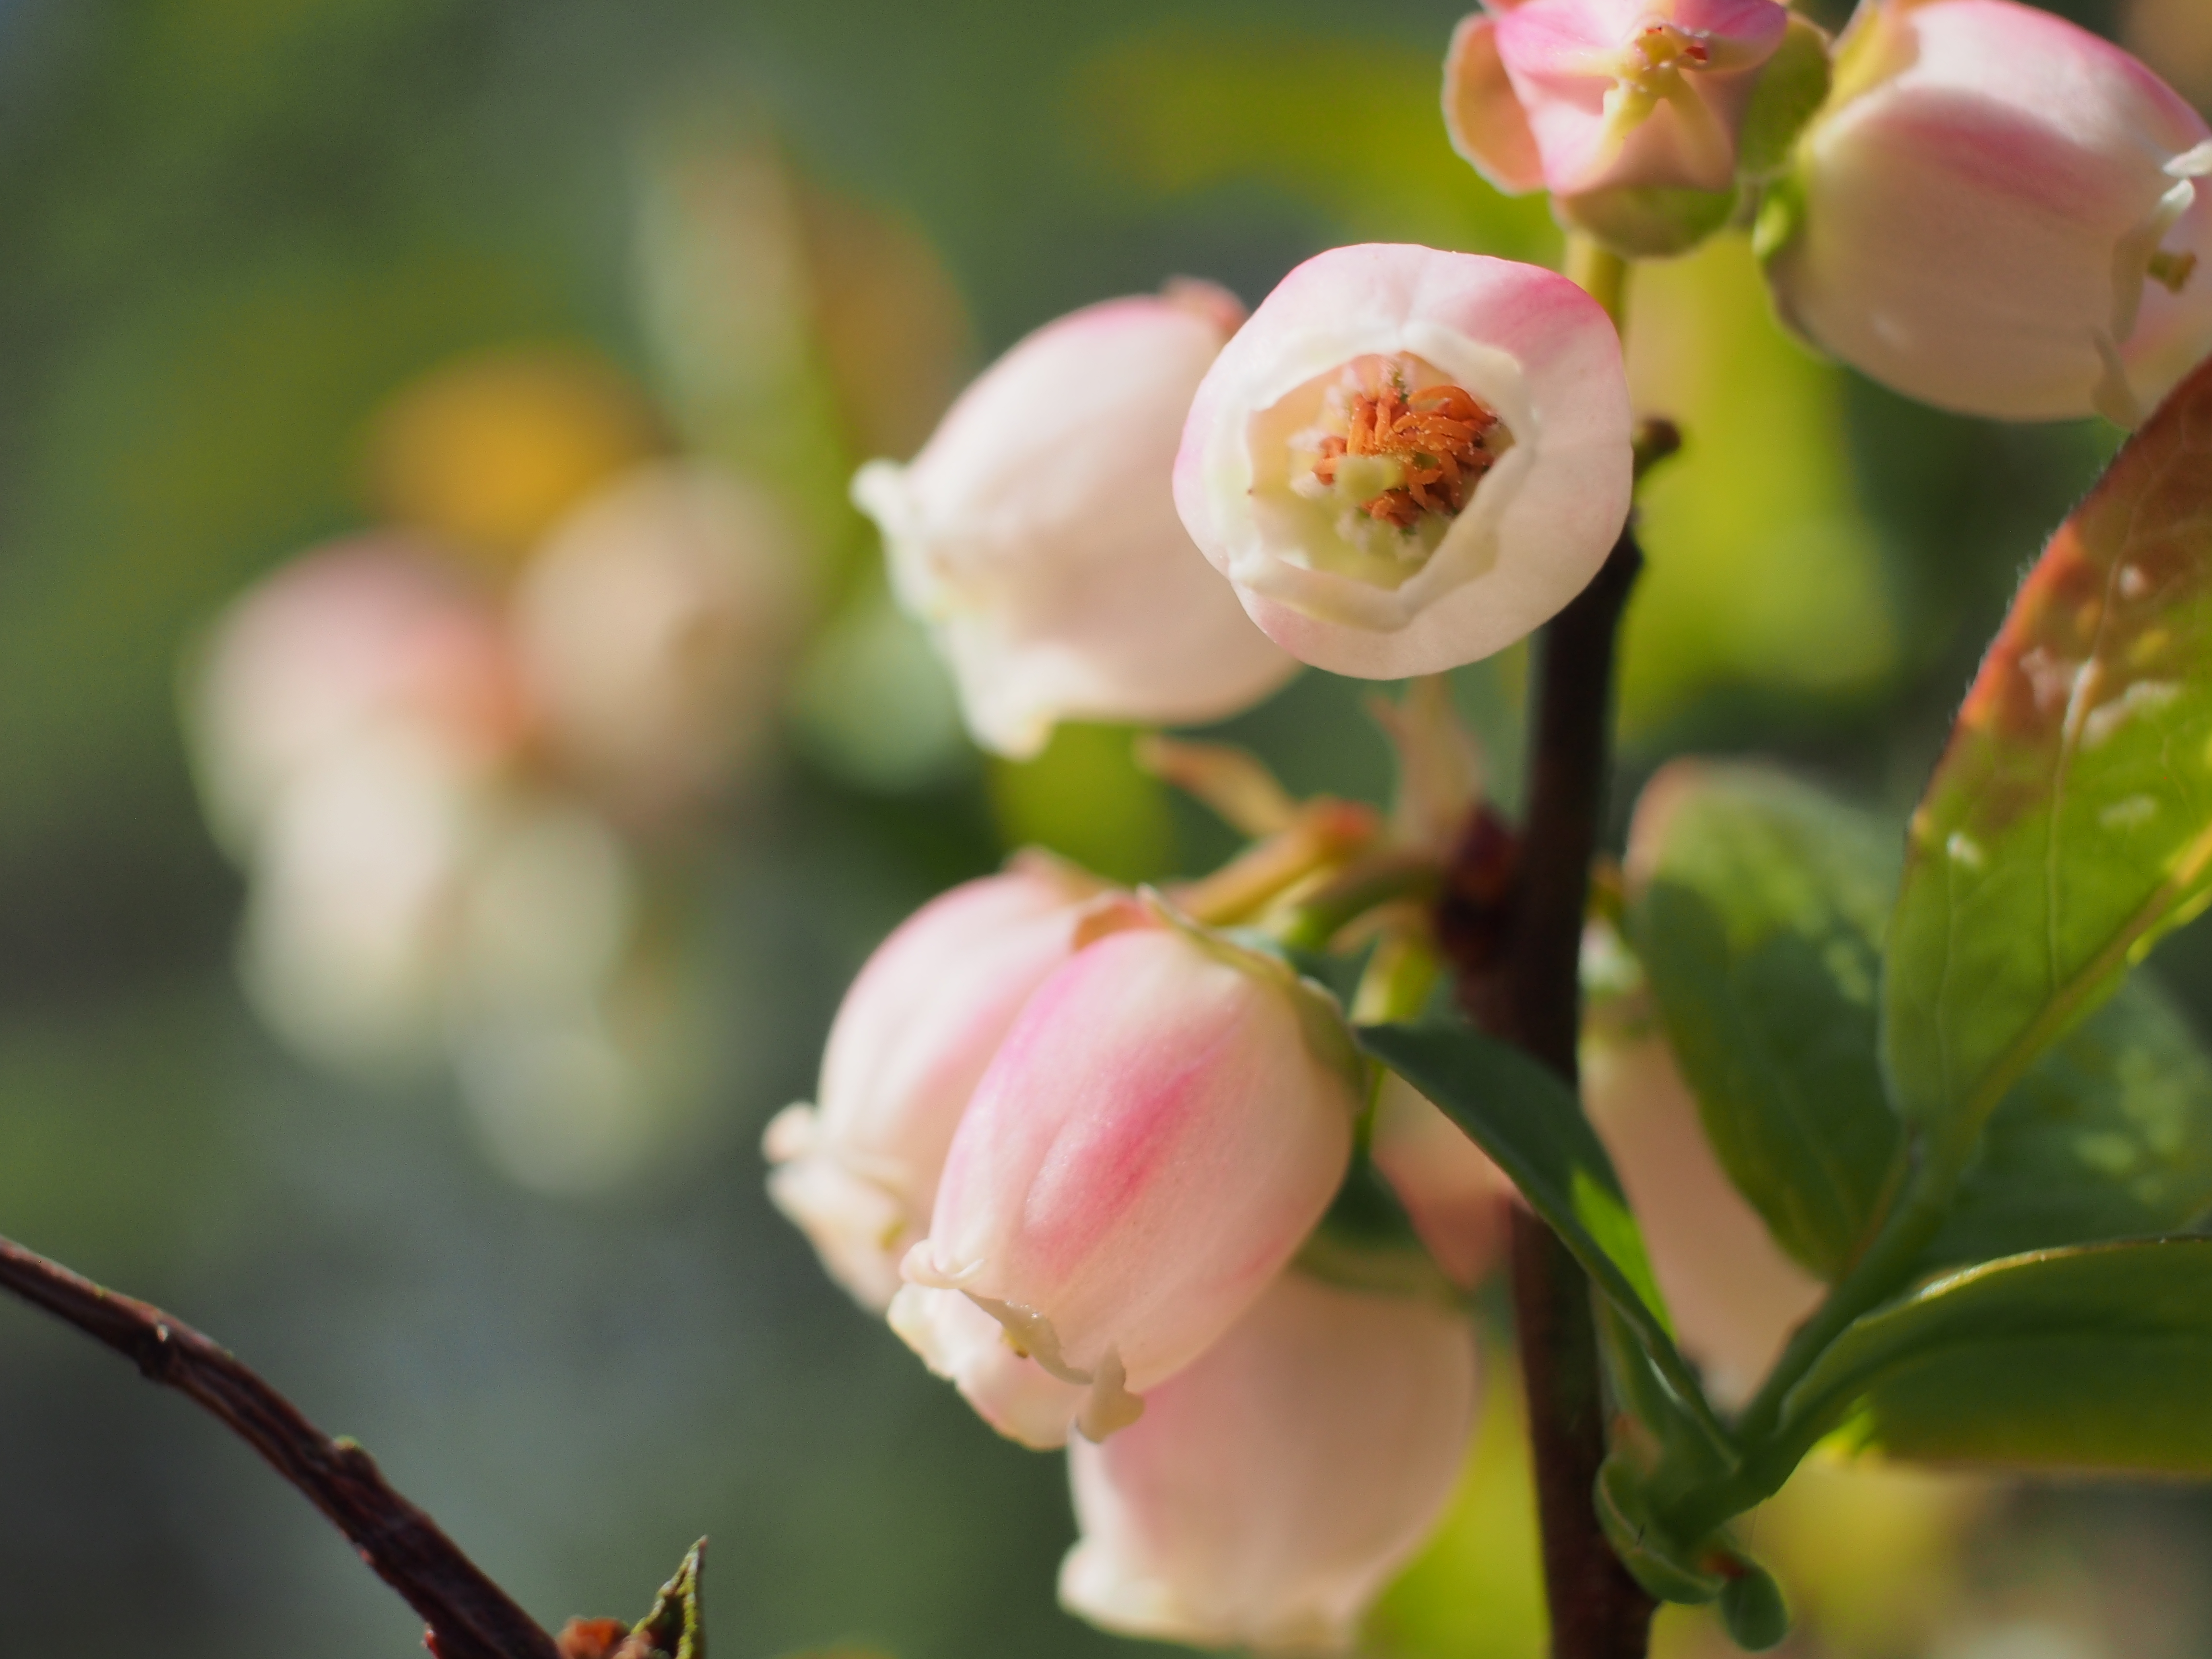
nature, branch, blossom, plant, fruit, leaf, flower, petal, produce, botany, flora, close up, shrub, bud, macro photography, flowering plant, rose family, land plant